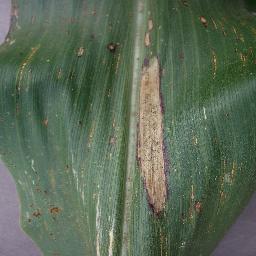
Label: Corn_(Maize)___Northern_Leaf_Blight